Homelessness in South Africa

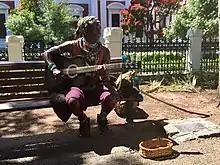
Homeless person trying to make a living through music in Cape Town, South Africa

In 1927, the first township called Langa was founded in Cape Town. In the 1950s, townships of Nyanga and Guglethu were developed and increased in size.